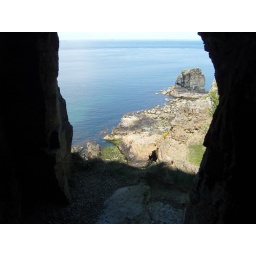
window in the rock - sheer drop ahead